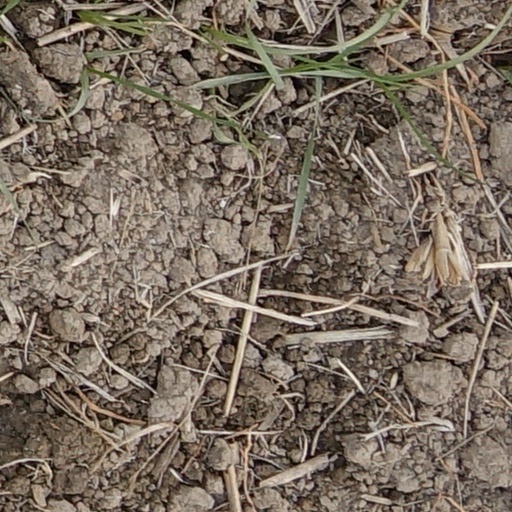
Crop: wheat